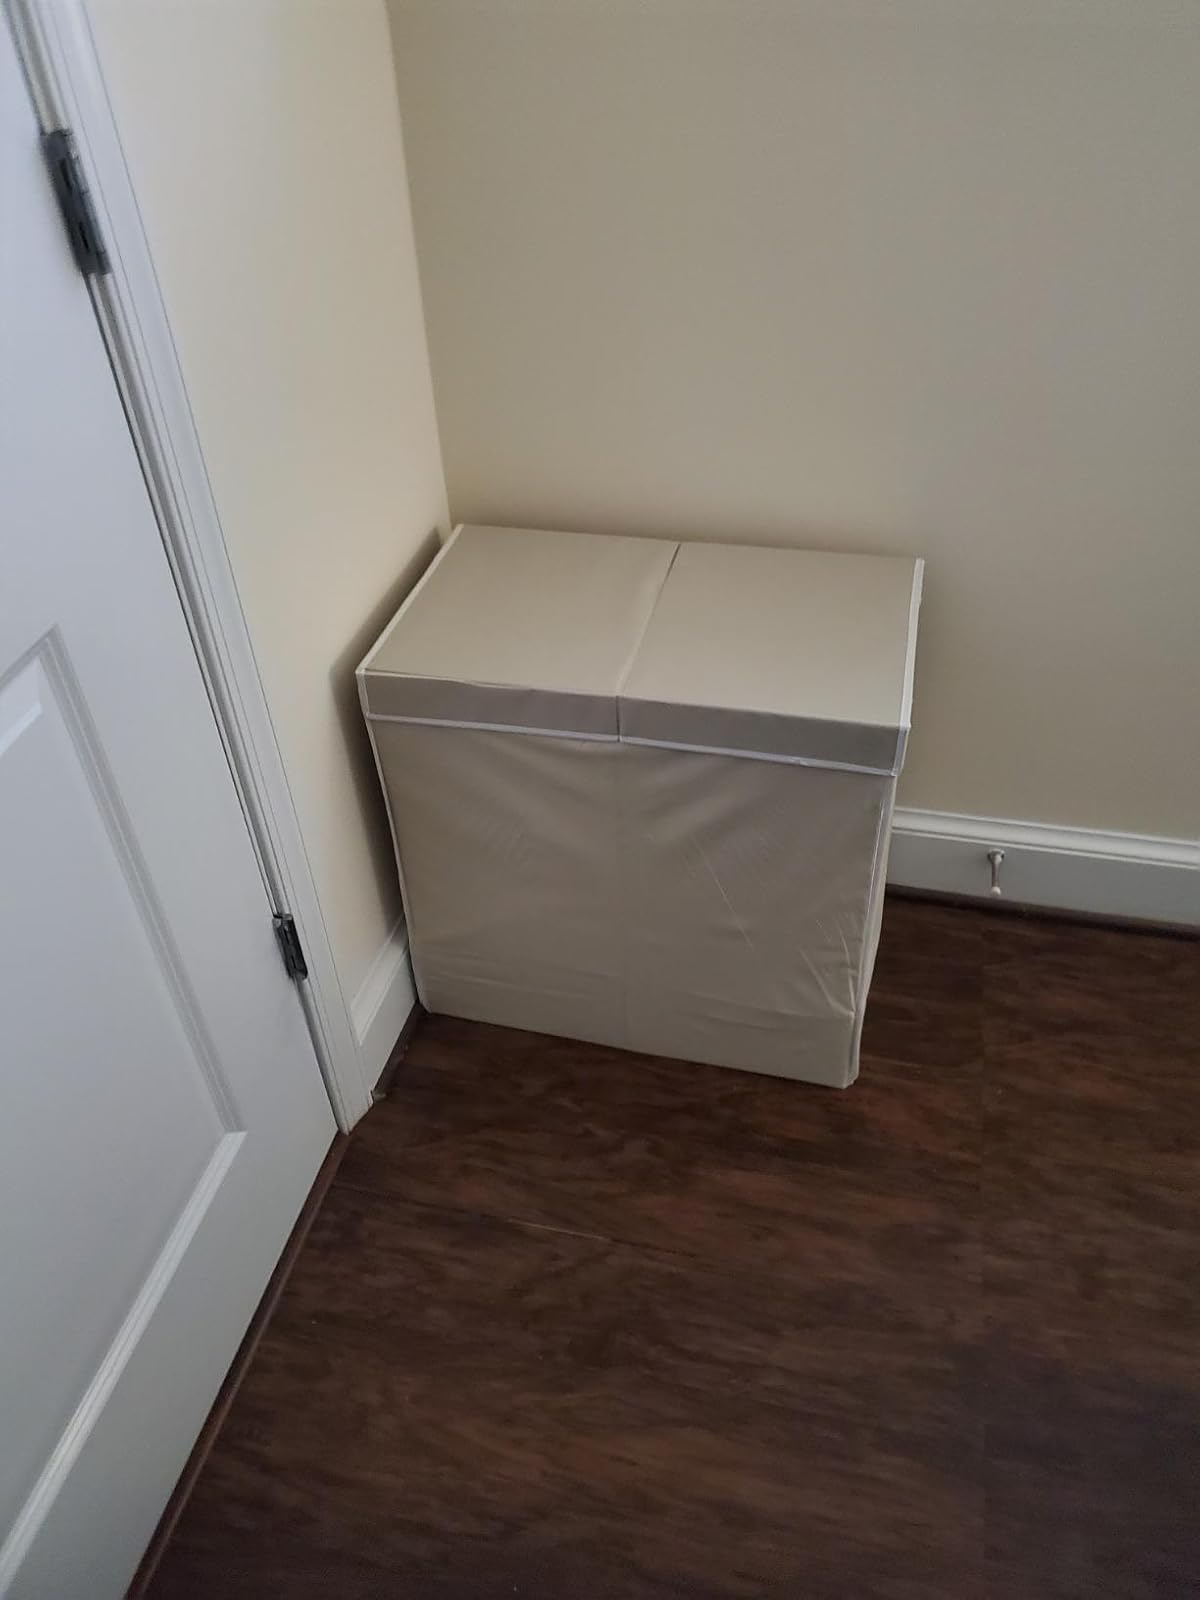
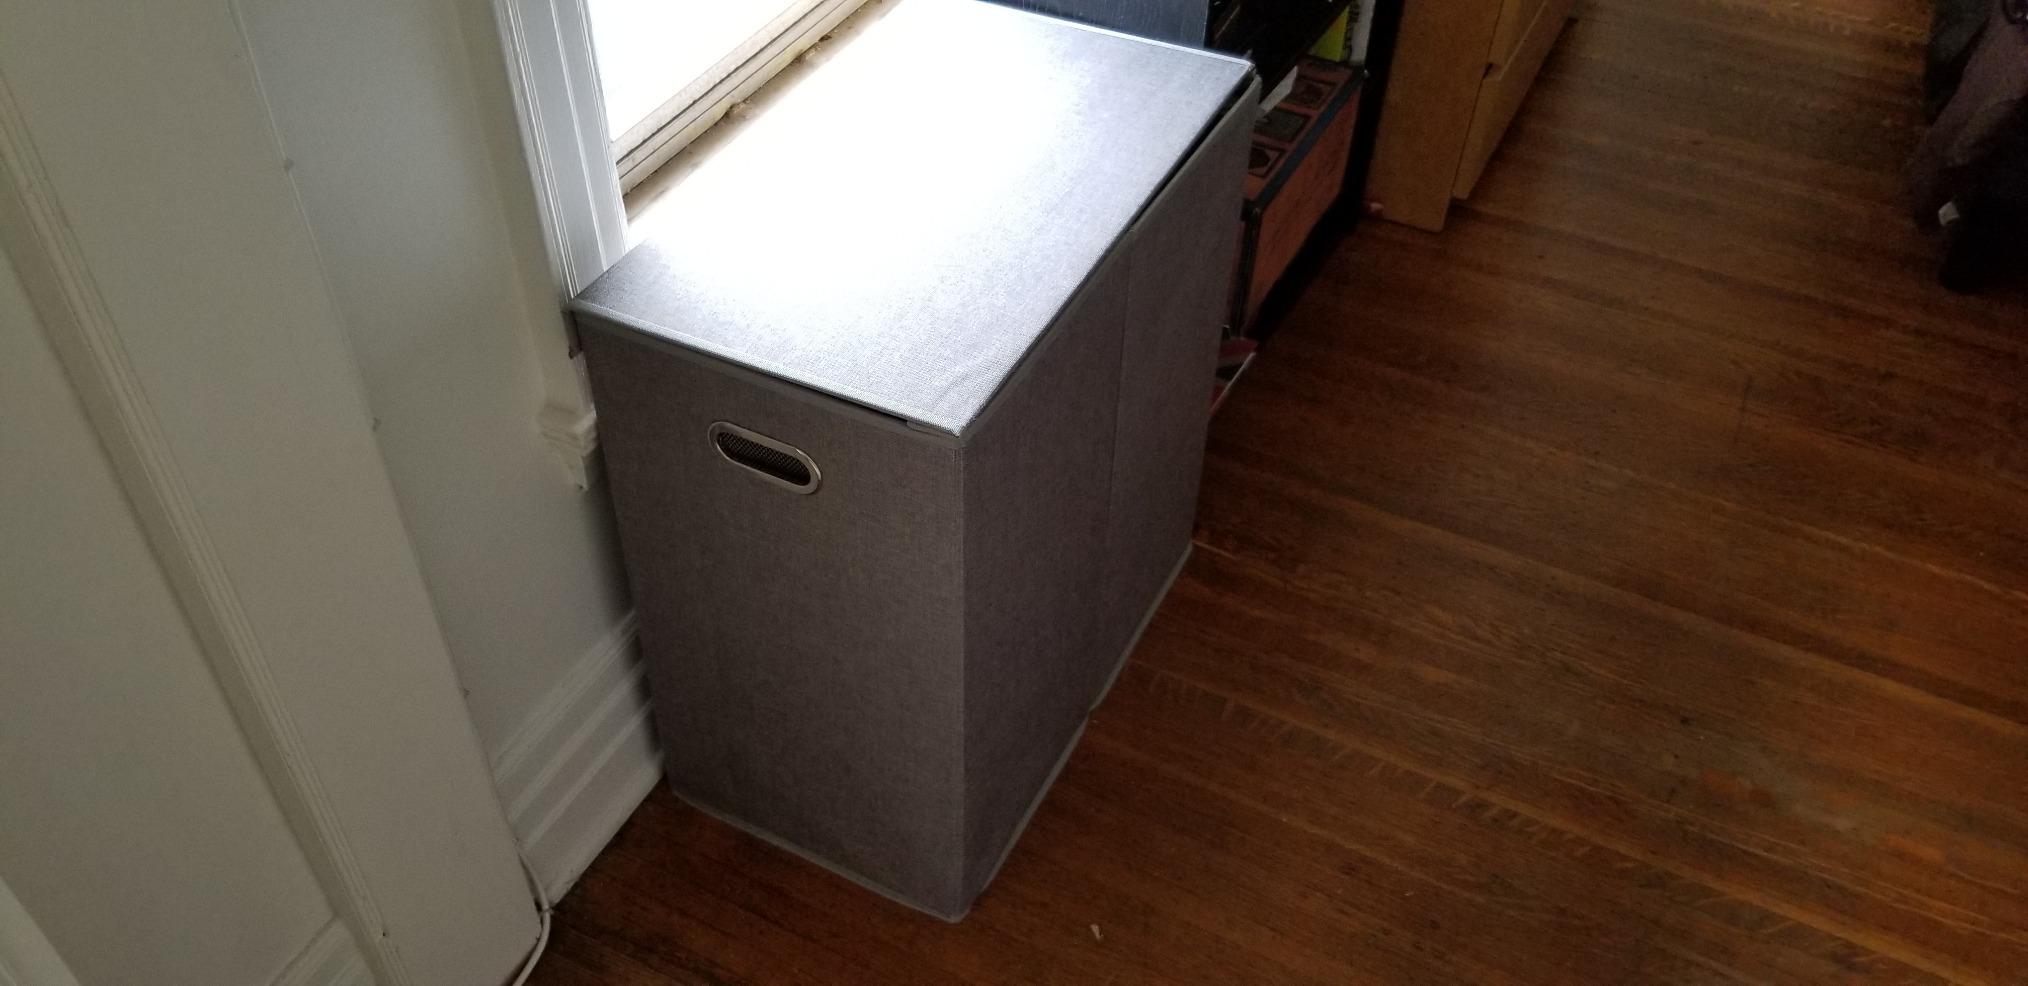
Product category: items_hamper
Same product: no